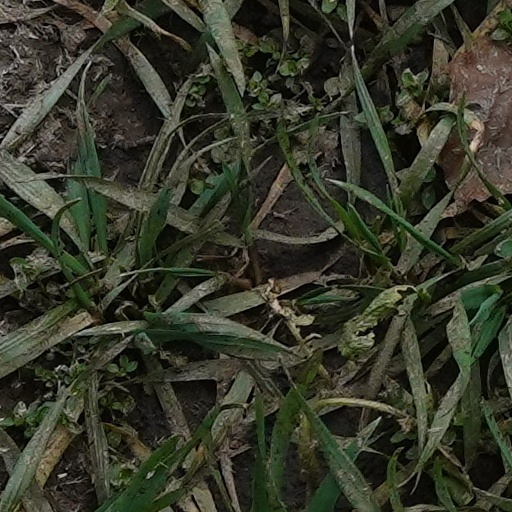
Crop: wheat